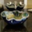
Label: bowl